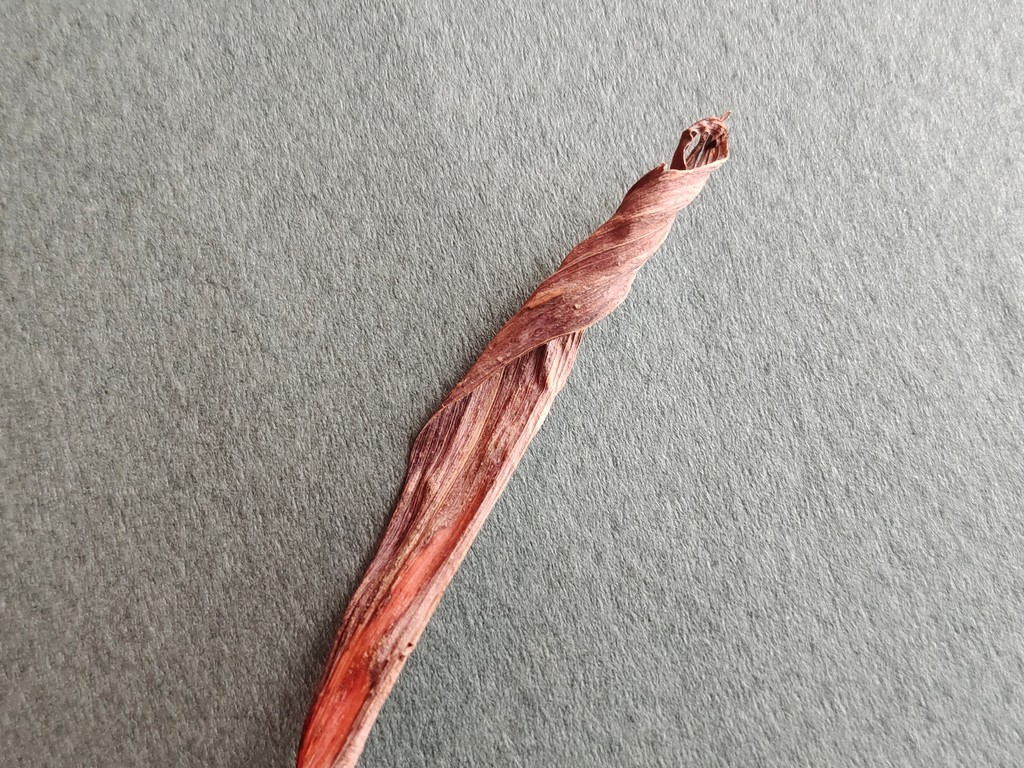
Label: Dried